Jackson Lake Island

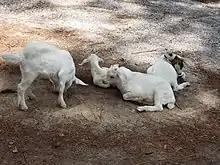
Domesticated goats on Jackson Lake Island

As the movie site was abandoned, the lake and surrounding land became inhabited with many different types of wildlife. Goats can often be seen wandering around in a tribe near the abandoned set. As they were raised on an island with plenty of tourism, they have become domesticated and comfortably walk around people.